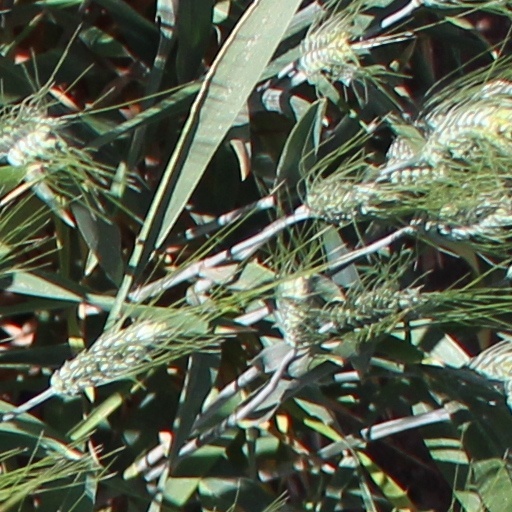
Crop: wheat